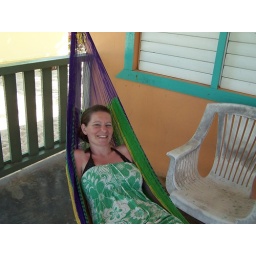
Deidre in the hammock outside our beach house at Plancecia, Belize